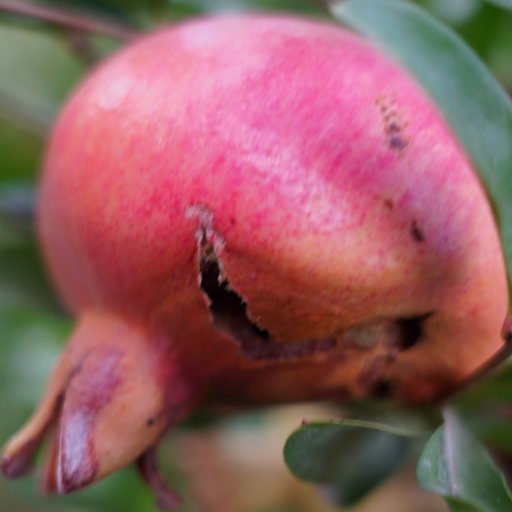
Label: Colletotrichum spp